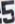
Number: 5